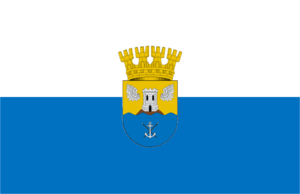
Calbuco est une ville et une commune du Chili de la Province de Llanquihue, elle-même située dans la Région des Lacs. En 2012, la population de la commune s'élevait à 32 963 habitants. La superficie de la commune est de 591 km².